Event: Nepal Earthquake
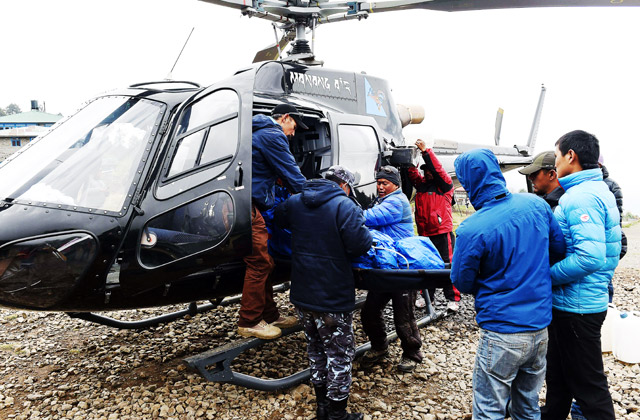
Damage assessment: no_damage